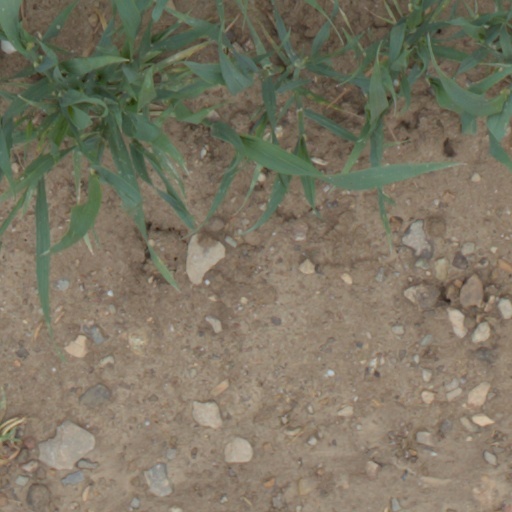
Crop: wheat